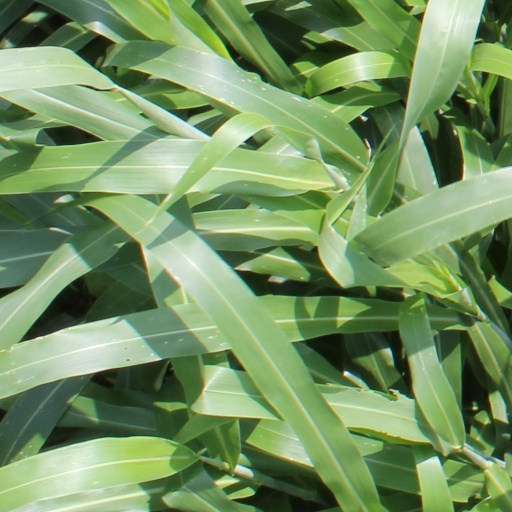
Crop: sorghum